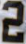
Number: 2